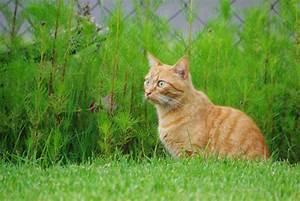
cat